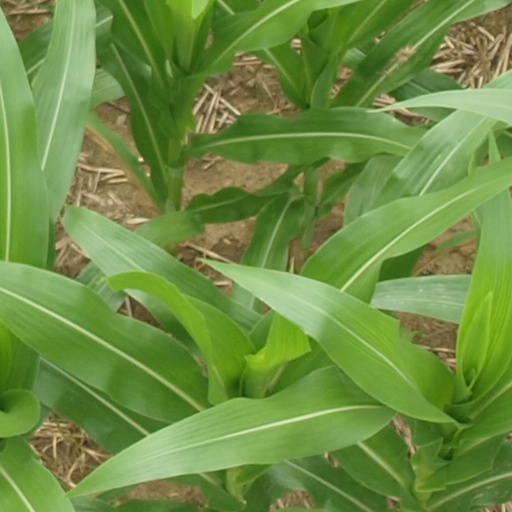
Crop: maize; corn